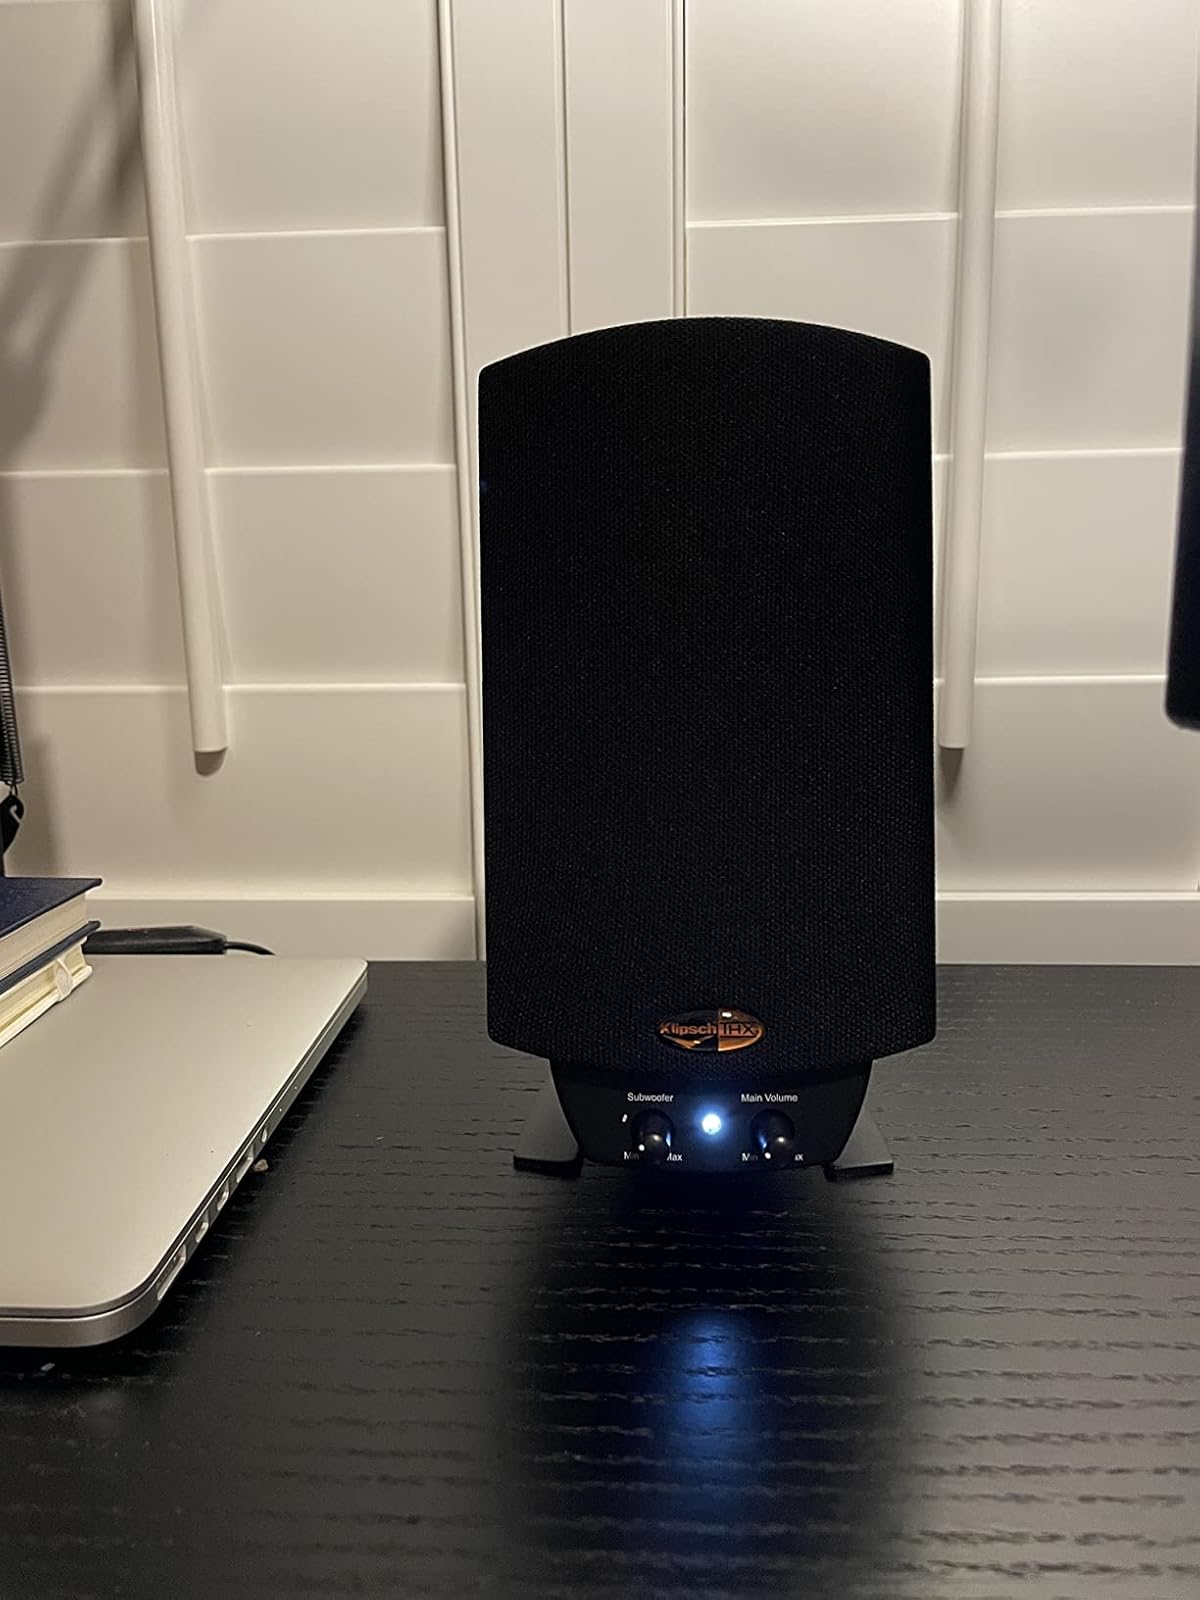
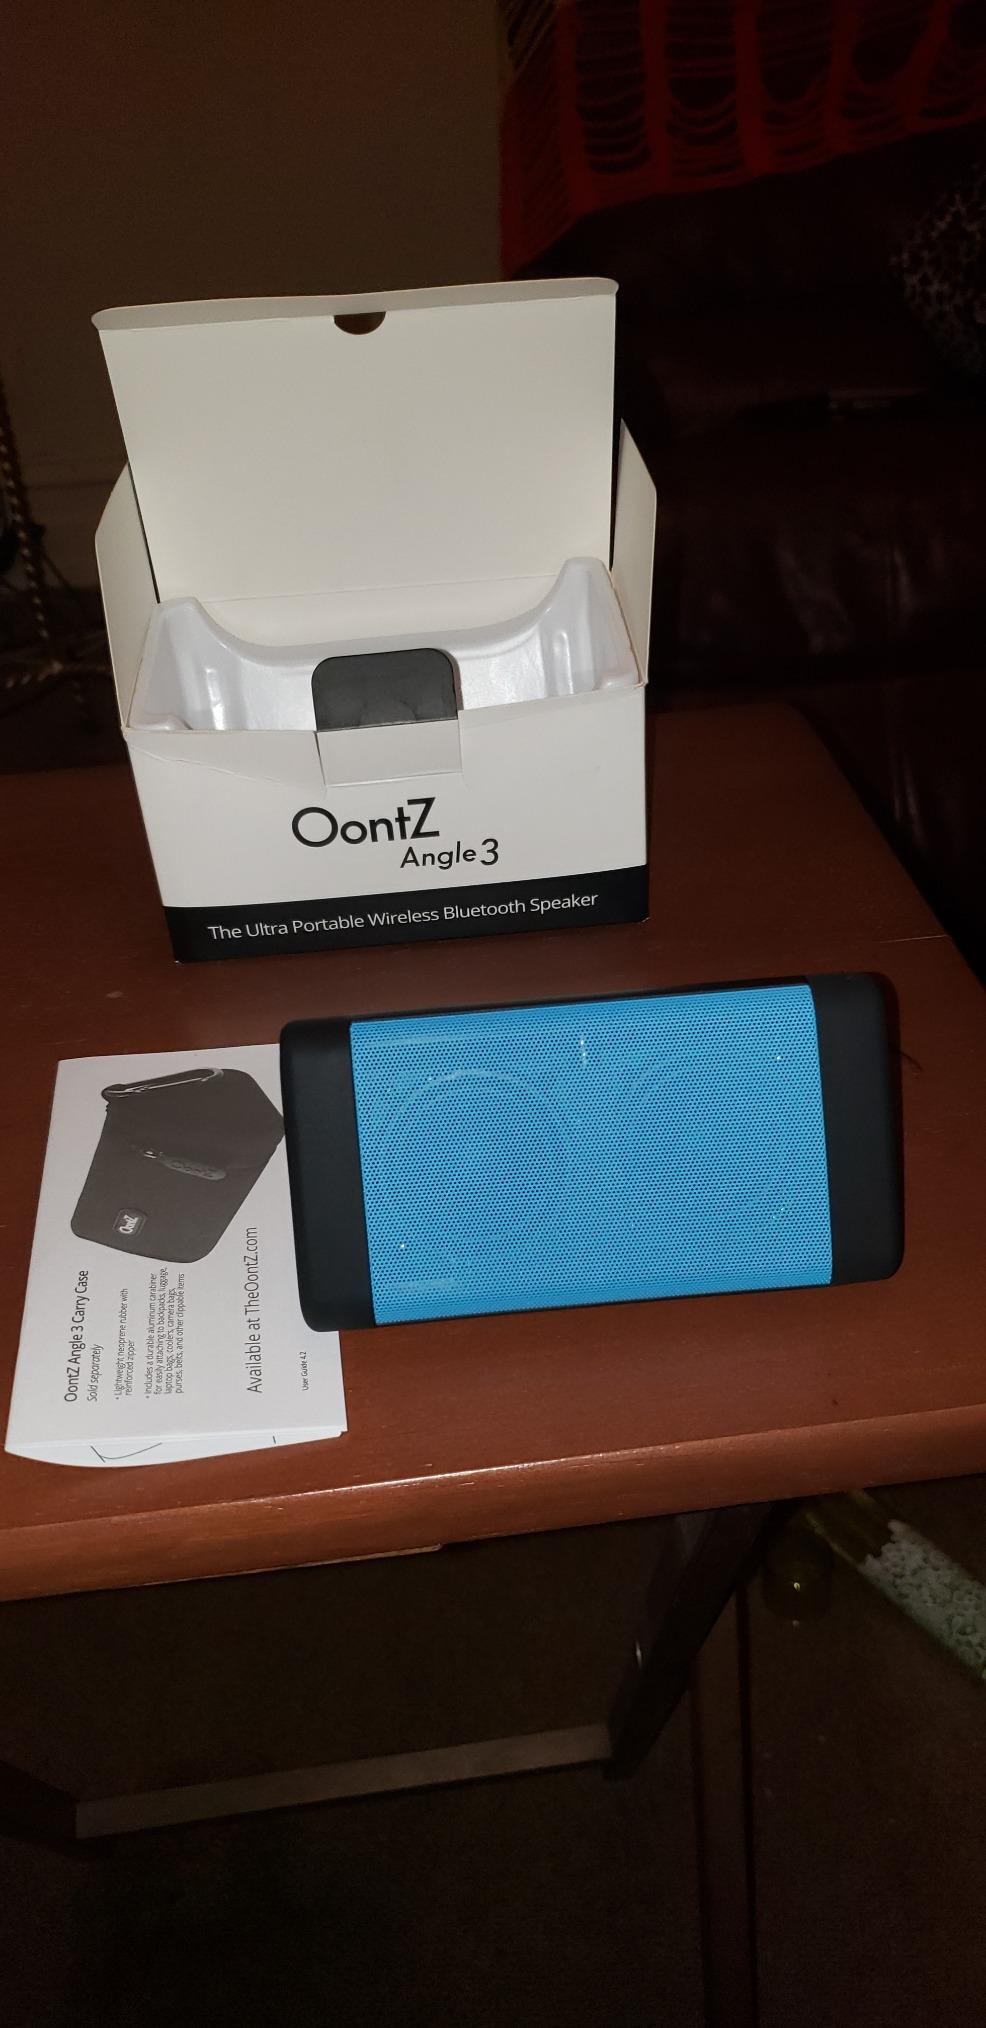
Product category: speaker
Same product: no